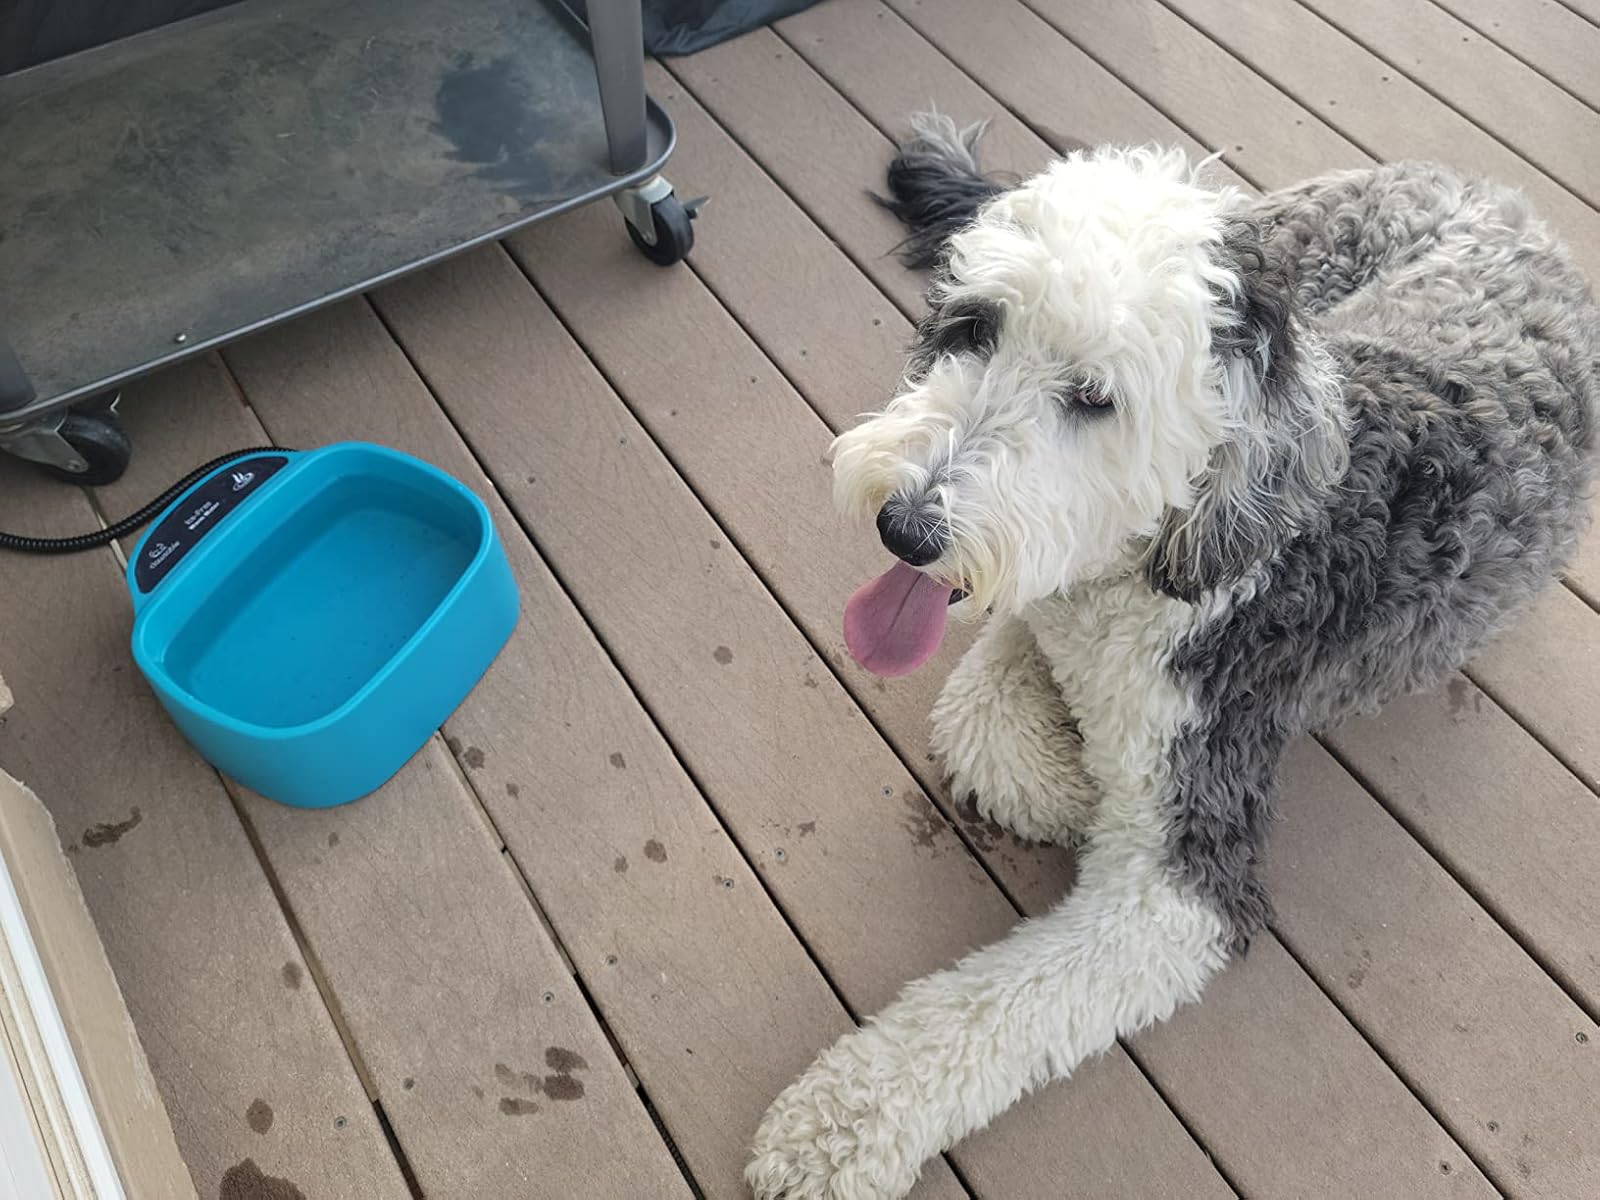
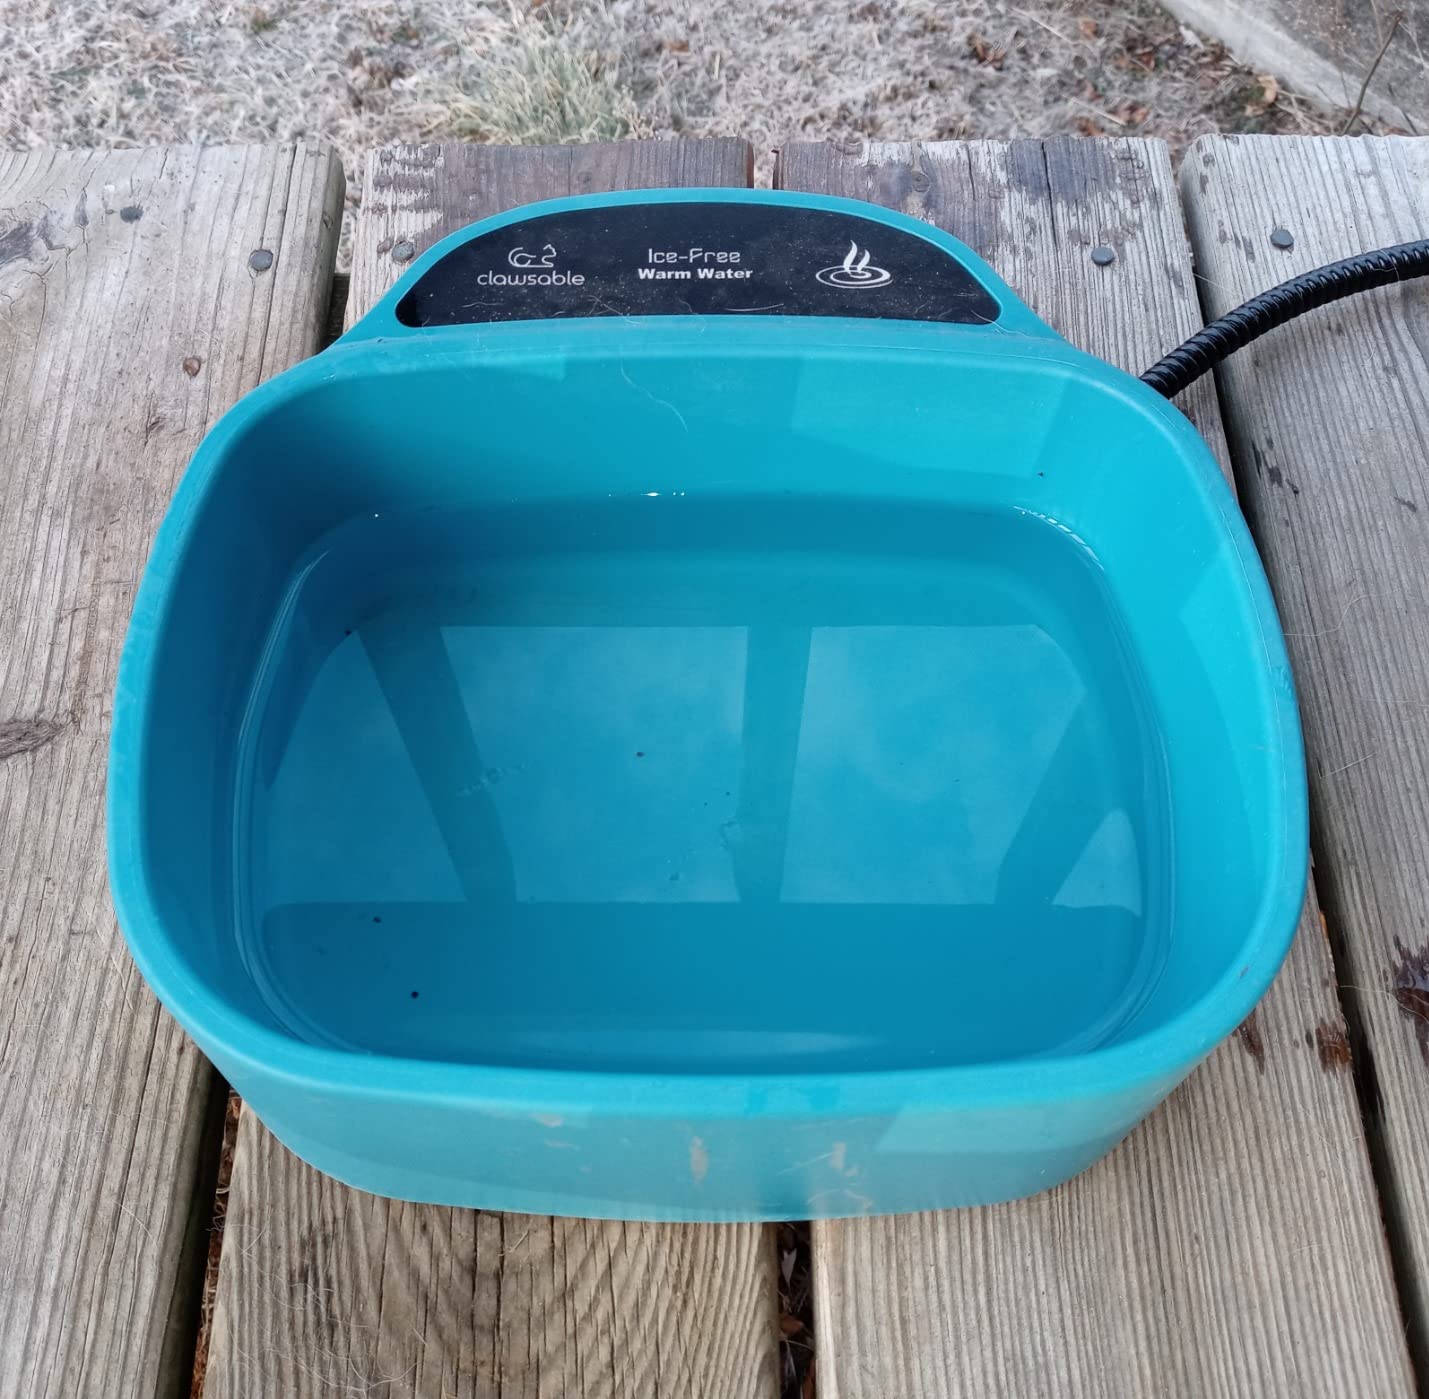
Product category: items_bowl
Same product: yes